Duane Pillette

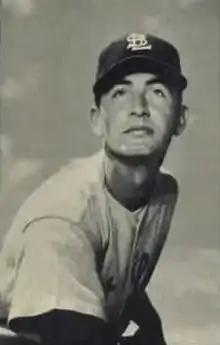
Pillette in 1953

Duane Xavier "Dee" Pillette (July 24, 1922 – May 6, 2011) was an American professional baseball pitcher, who played all or part of eight seasons in Major League Baseball (MLB) for four different teams from 1949 through 1956. Listed at , , Pillette batted and threw right-handed. He attended Santa Clara University.